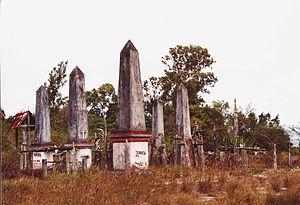
Les Mahafaly forment une ethnie du sud-ouest de Madagascar. Ils vivent sur un vaste plateau calcaire du même nom, entre les fleuves Menarandra et Onilahy.